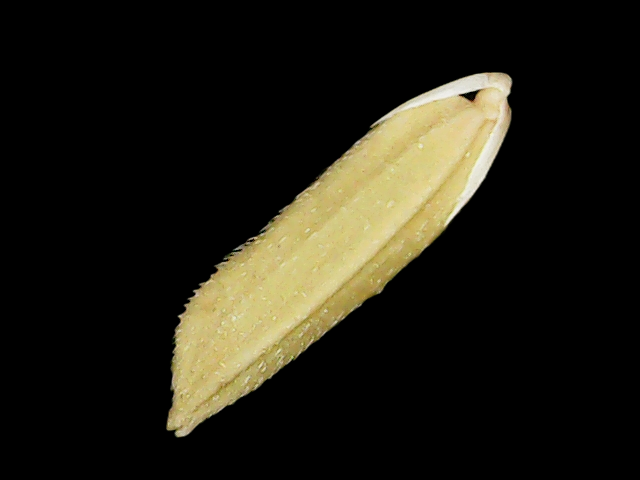
Rice variety: Binadhan20